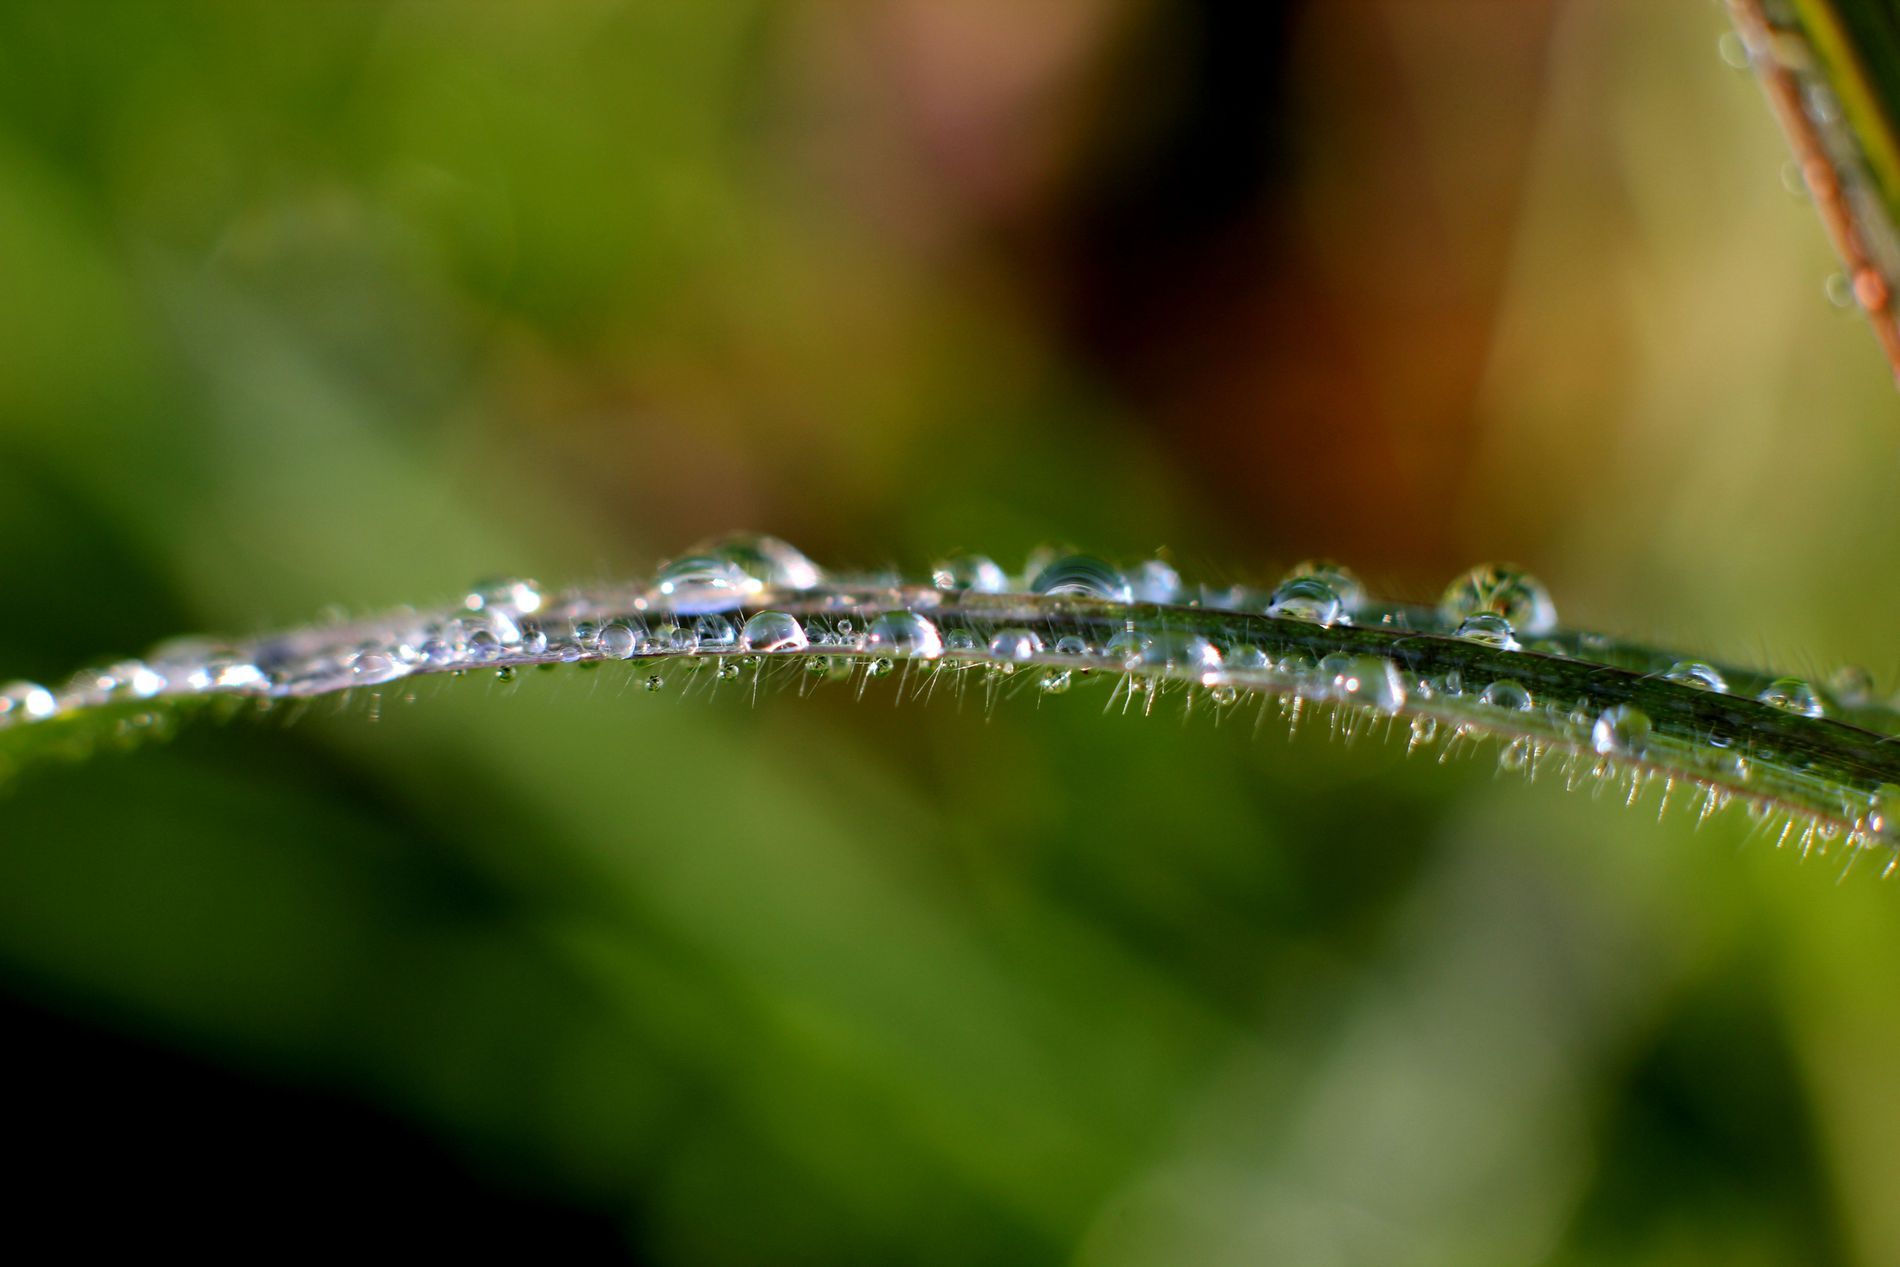
Watery grass blade.
Clear water drops sit on a thin grass blade. The tiny crystal drops line up along the edges of the blade with small little hairs stick out. The background is blurry green.
Macro shot captures crystal clear water drops sits on a blade of grass against green blurry background. The color mix includes clear transparent clear water, green from the grass blade and background with hues of yellow and brown. The lighting is soft and clear and the blurred background makes the grass blade stand out in a soft atmosphere.
Labels: Droplet, Leaf, Plant, Animal, Insect, Invertebrate, Outdoors, Nature, Grass, Water, Green, Blurred Background, Grass Blade
Camera: Canon Canon EOS 550D
Lens: 50.0 mm, Canon EF 50mm f/1.4 USM
Aperture: F4.5
Exposure: 1/160 sec
ISO: 100
Focal length: 50.0 mm